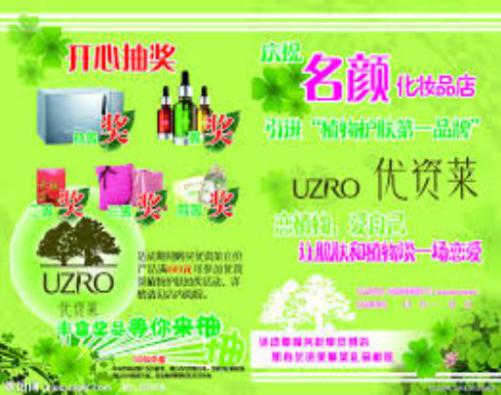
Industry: Necessities